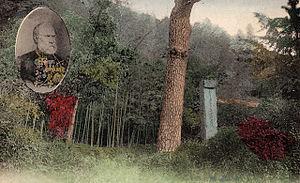
Avec des premiers contacts connus remontant au XVIIᵉ siècle, et traditionnellement amicaux, quoique parfois instables, les relations entre l'Allemagne et le Japon débutèrent en 1860 avec la première visite ambassadoriale du Japon en Prusse, une des nations cofondatrices de l'Empire allemand en 1871. Après une période d'intenses échanges d'étudiants à la fin du XIXᵉ siècle, les politiques impérialistes du Japon et de l'Allemagne ont causé un refroidissement des relations à cause d'aspirations hégémoniques contradictoires, une situation qui a atteint son paroxysme quand les deux États furent ennemis pendant la Première Guerre mondiale.